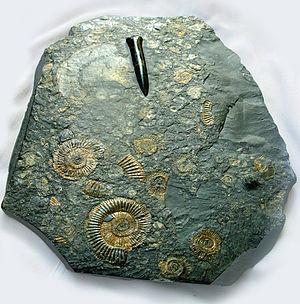
Ammonites Dactyloceras et Belemnite, Crétacé inf., marne calcaire, Holzmaden, Jura souabe, Allemagne
Un fossile est le reste d'un animal ou d'un végétal, généralement minéralisé, ou bien son simple moulage, conservé dans une roche sédimentaire. Les fossiles et les processus de fossilisation sont étudiés principalement dans le cadre de la paléontologie, mais aussi dans ceux de la géologie, de la préhistoire humaine et de l'archéologie.
Holzmaden est une commune de Bade-Wurtemberg, située dans l'arrondissement d'Esslingen, dans la région de Stuttgart, dans le district de Stuttgart.
Dactylioceras est un genre d'ammonites du Jurassique inférieur qui existait au Toarcien inférieur et moyen il y a environ 180 Ma.